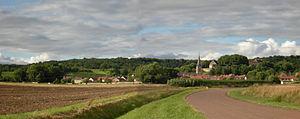
Village de Larrey (Côte-d’Or, France).
Larrey est une commune française située dans le département de la Côte-d'Or en région Bourgogne-Franche-Comté.